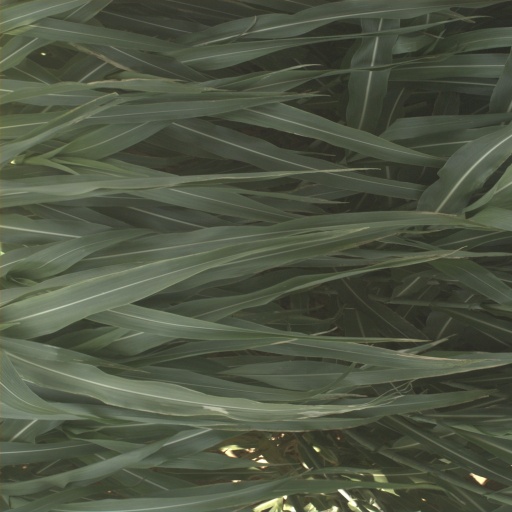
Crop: sorghum